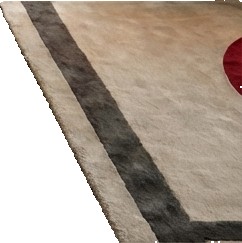
Surface category: rug